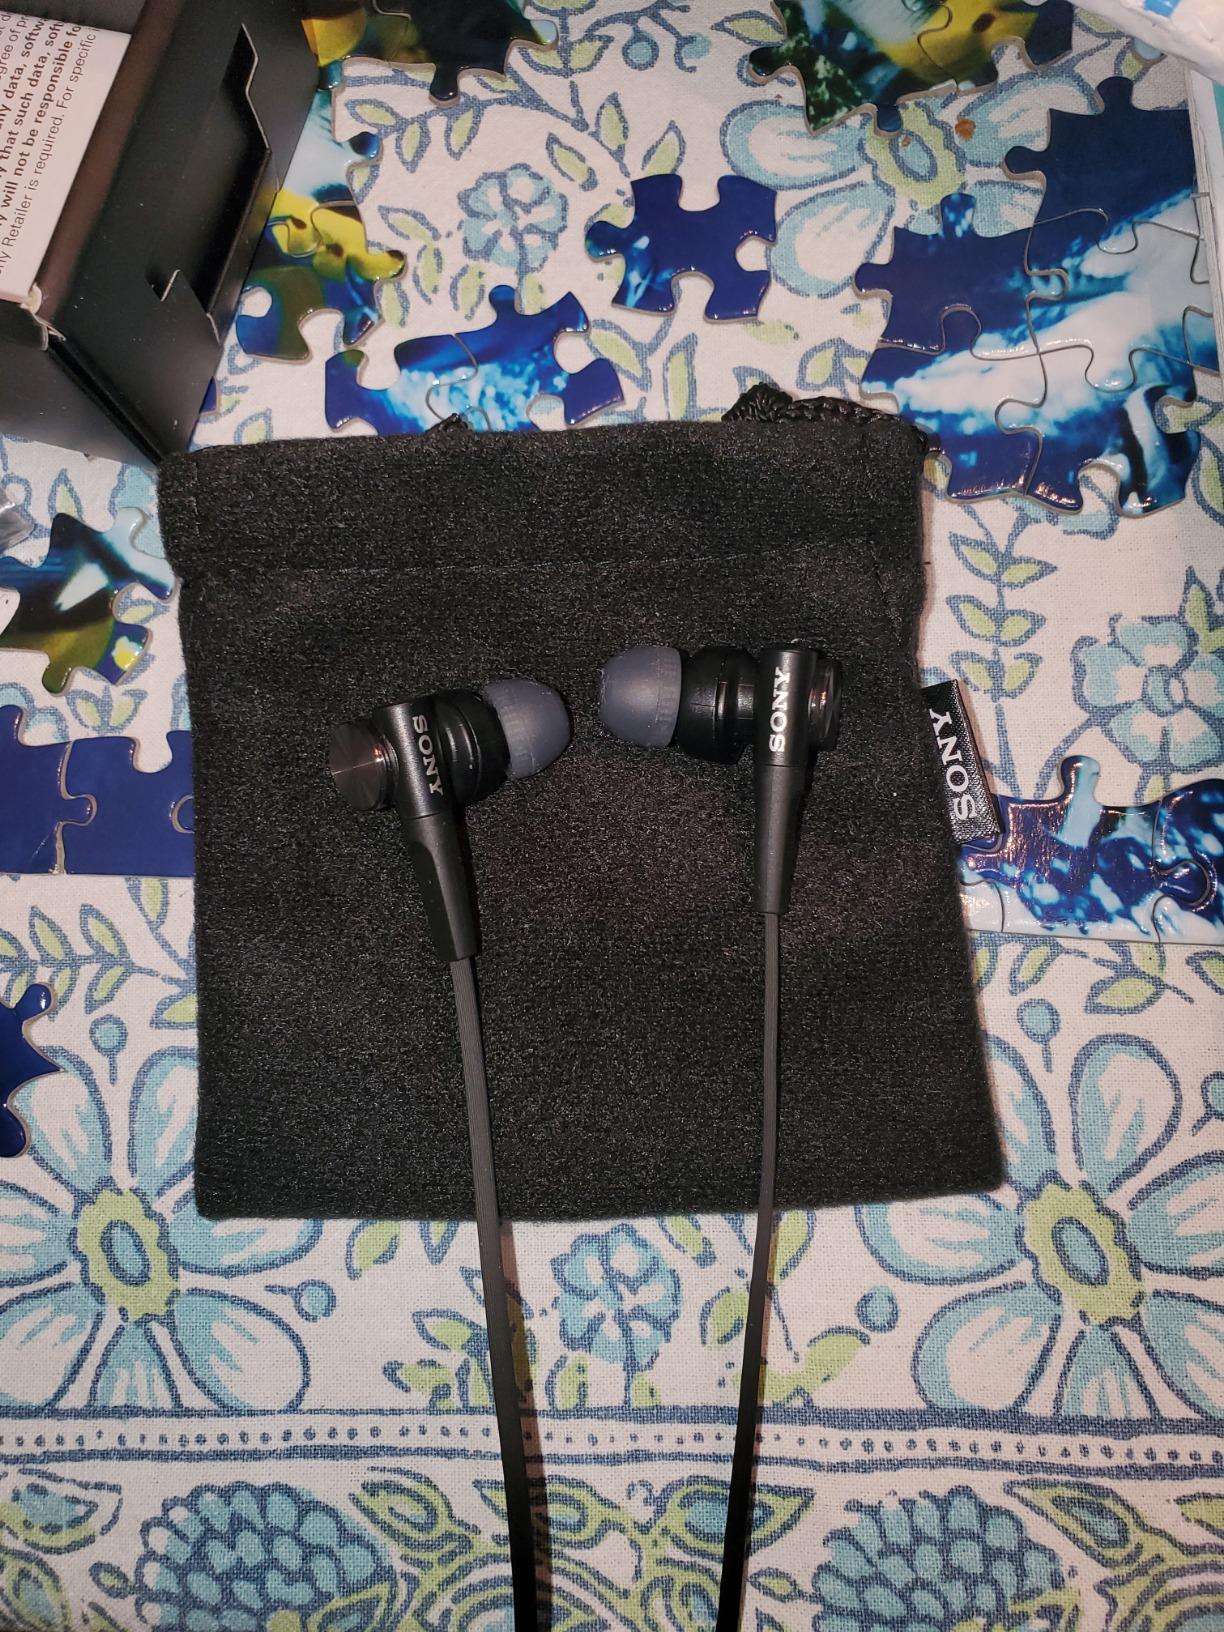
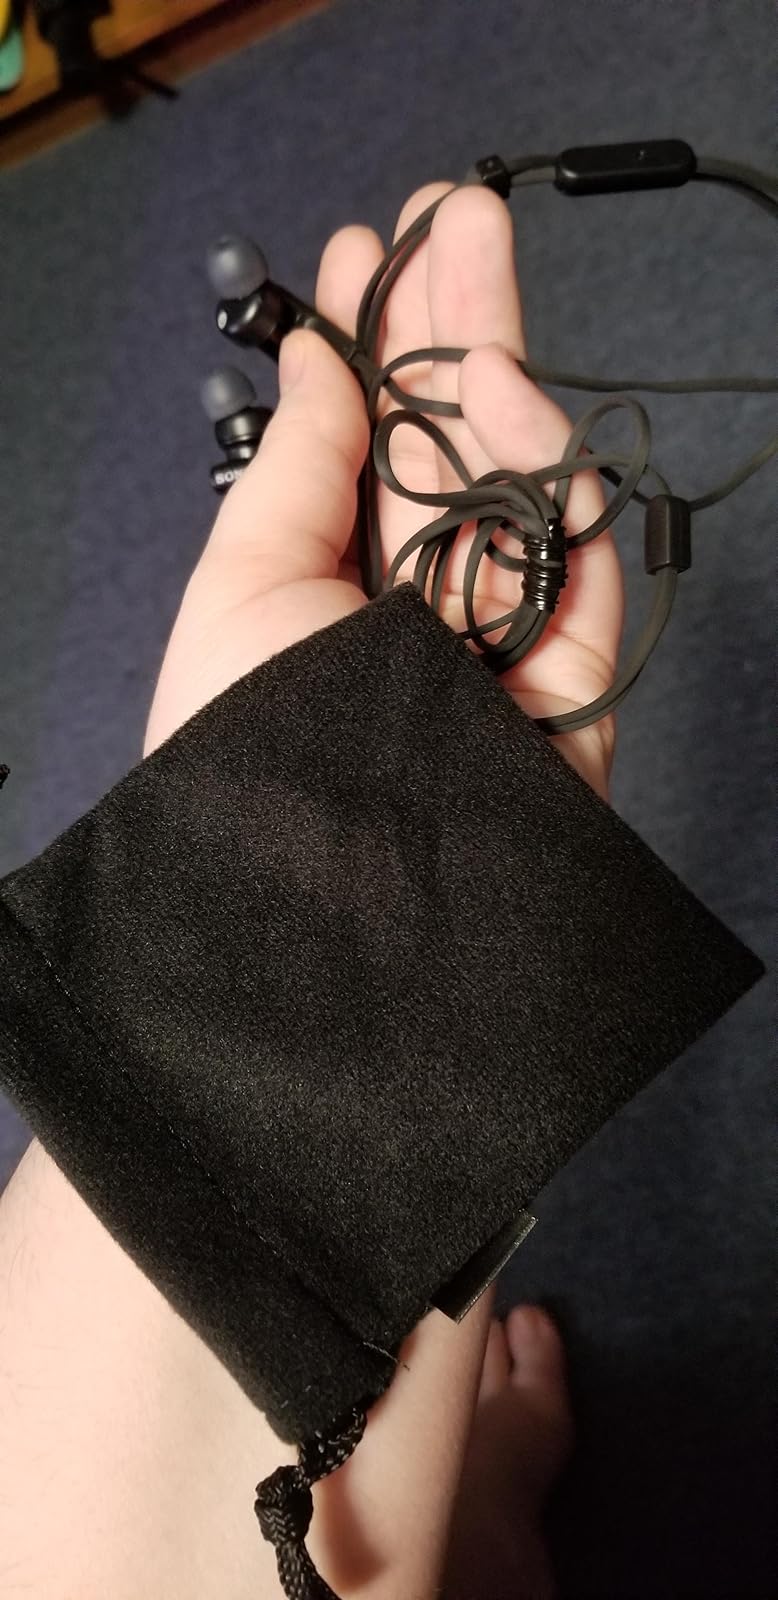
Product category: headphones
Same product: yes